Kei Nishikori

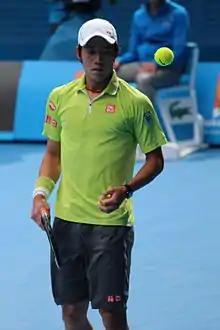
Nishikori at the 2015 Australian Open.

Nishikori represented Japan at his maiden Olympics in Beijing 2008. He lost in the first round to Rainer Schüttler of Germany in three sets.